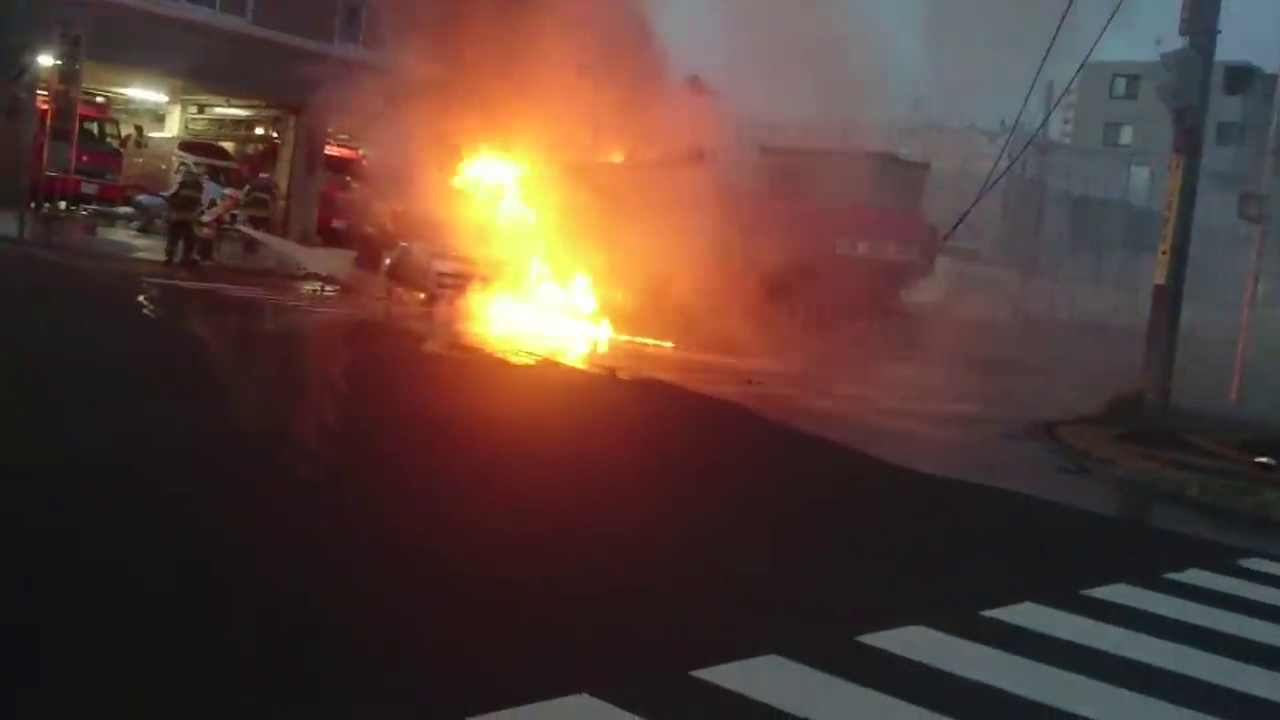
Fire: yes
Smoke: yes